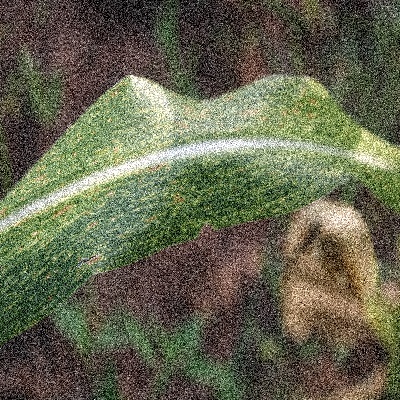
Label: Corn_(Maize)___Maize_Streak_Virus